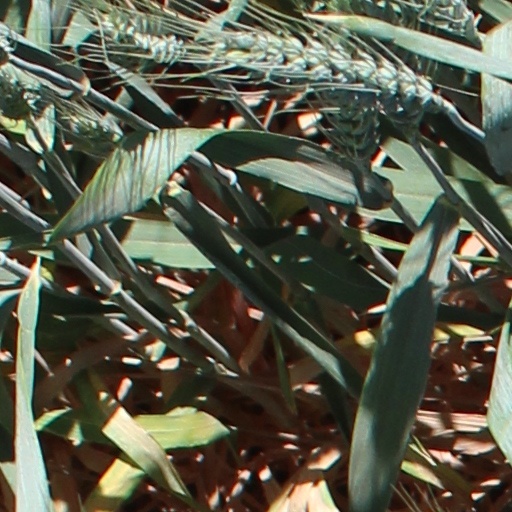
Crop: wheat